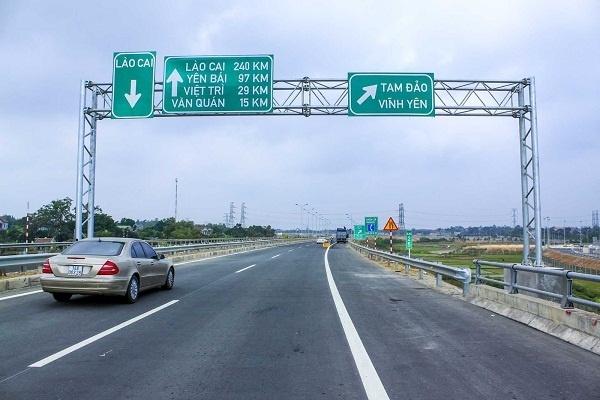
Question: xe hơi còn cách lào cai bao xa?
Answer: xe hơi cách lào cai 240 km